Conwy County Borough

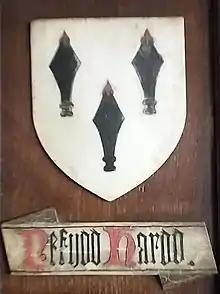
Arms of Nefydd Hardd, Chirk Castle

Conwy County Borough Council was granted a coat of arms by the College of Arms in 2001. The new arms recall those of both Aberconwy and Colwyn Borough Councils. The main part of the shield depicts blue and silver waves for the river from which the county borough takes its name, and also recalls the gold and blue wavy field of Colwyn's arms. On top of the waves is placed a symbolic red tower, representing Conwy Castle. The "chief" or upper third of the shield is coloured green, the main colour in Aberconwy's arms. In the centre of the chief is a severed head from the heraldry of Marchudd ap Cynan, Lord of Abergele and Rhos. On either side are two black spears "embrued", or having drops of blood on their points. These come from the reputed arms of Nefydd Hardd, associated with the Nant Conwy area. In front of each spear is a golden "garb" or wheatsheaf, for the rural areas of the county borough.